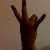
The image shows a hand gesture representing the number 7 in Indian Sign Language.